Rayakoski

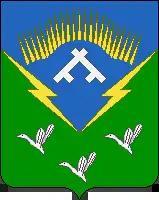
Proposed coat of arms of Rayakoski

Rayakoski (lit. "border rapids") is a rural locality (an inhabited locality) in Pechengsky District of Murmansk Oblast, Russia, located adjacent to the tripoint between Finland, Norway, and Russia. Population: 238 (2010 Census).